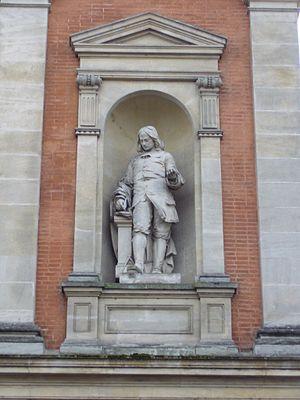
Les Occitans forment une ethnie d’Europe occidentale originaire de l’isthme entre Atlantique et Méditerranée connu sous le nom d’Occitanie. La notion d’Occitanie recouvre une réalité anthropologique et linguistique. Le fait que les Occitans constituent aussi un peuple ou une nation dans le territoire où est parlé l'occitan est parfois controversé par absence d'union politique. Toutefois, on peut noter que l'espace de l'ancien occitan correspond au diocèse de Vienne ou encore au Royaume d'Aquitaine, ainsi qu'à la fin du XIXᵉ siècle il y a eu une renaissance des mouvements identitaires et nationalistes provençaux. Parfois, on y englobe les Catalans car en 1933 ils se revendiquaient encore "pays d'oc", jusqu'au séparatisme linguistique qui a eu lieu en 1934.